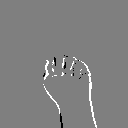
ASL letter: m